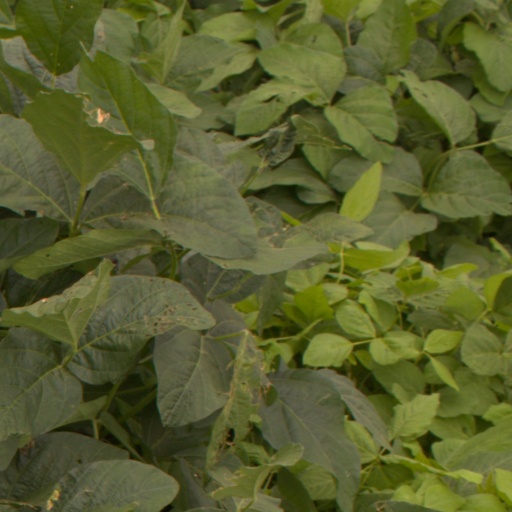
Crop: soybean